Nest Bloet

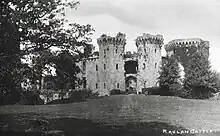
Raglan castle

She married Ralph Bloet III (d.1199) of the Marcher Lordship of Striguil (centred at Chepstow) before 1175. Ralph III was son of Ralph II, son of Ralph I, son of Walter Bloet, who was rewarded for his services with the vill of Raglan by Richard de Clare (Strongbow) c.1171, making the family significant landowners in the marches of south-east Wales and in south-west England. The match between Nest and Ralph therefore linked neighbouring Welsh and marcher elite families.